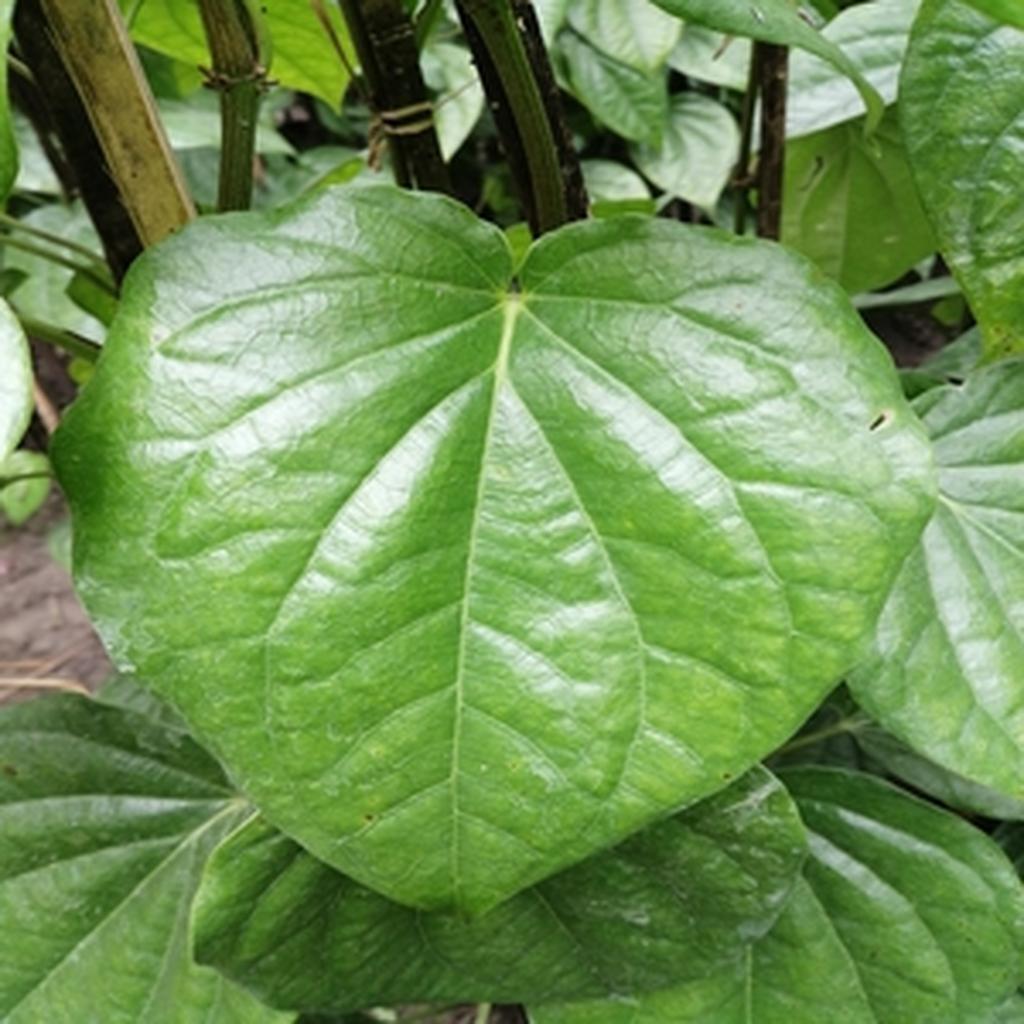
Label: Healthy_Leaf